Arthur R. Hall

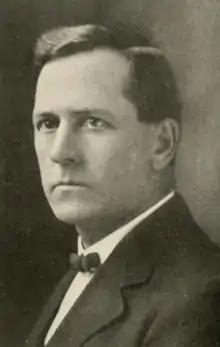
Hall pictured in "The Illio 1912", Illinois yearbook

Arthur Raymond Hall (June 4, 1869 – December 4, 1955) was an American college football player and coach. He served as head football coach at the University of Illinois at Urbana–Champaign in 1904—along with Justa Lindgren, Fred Lowenthal, and Clyde Mathews—and alone from 1907 to 1912, compiling a record of 36–12–4. Hall was the first man to coach the Fighting Illini for longer than five seasons, leading them to the Big Ten Conference championship in 1910.